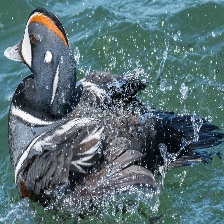
Species: HARLEQUIN DUCK
Scientific name: HISTRIONICUS HISTRIONICUS
ImageNet parent category: drake